Saka Station

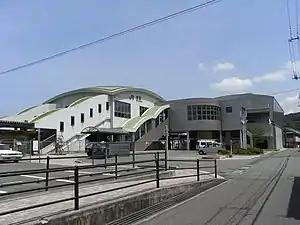
Saka Station in July 2008

is a passenger railway station located in the town of Saka, Aki District, Hiroshima Prefecture, Japan. It is operated by the West Japan Railway Company (JR West).